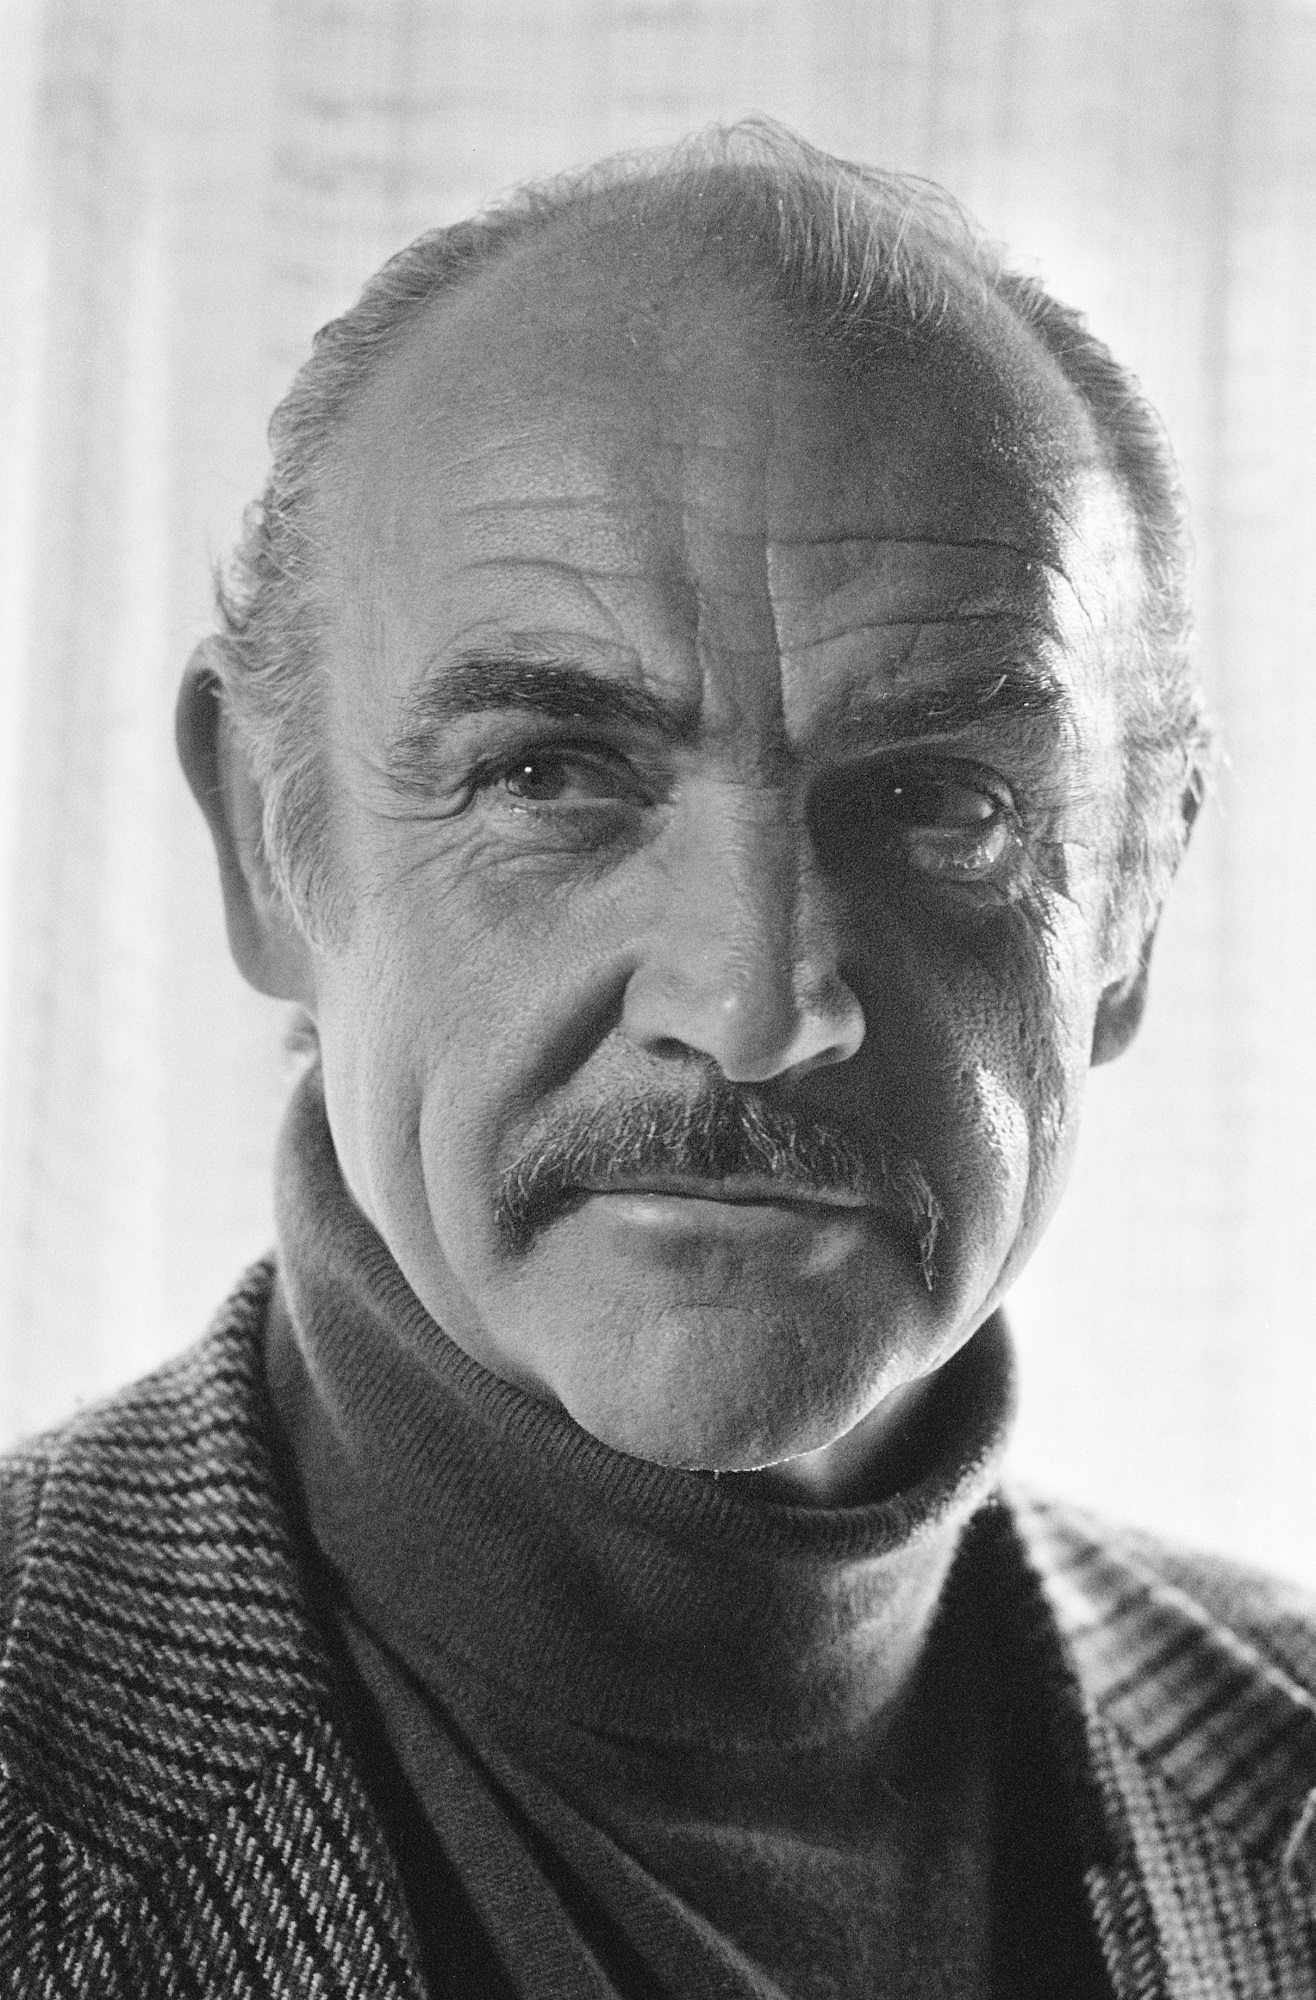
man, black and white, vintage, male, hollywood, portrait, black, monochrome, face, sketch, drawing, head, cinema, celebrity, actor, movies, james bond, monochrome photography, facial hair, motion pictures, sean connery